Suburb

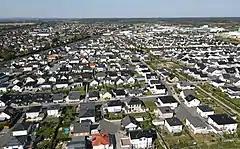
Weilerswist, a suburb of Cologne, Germany

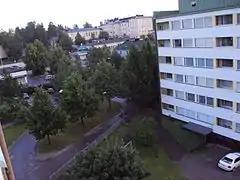
Männistö, a suburban neighborhood in Kuopio, Finland

Very little housing had been built during the Great Depression and World War II, except for emergency quarters near war industries. Overcrowded and inadequate apartments was the common condition. Some suburbs had developed around large cities where there was rail transportation to the jobs downtown. However, the real growth in suburbia depended on the availability of automobiles, highways, and inexpensive housing. The population had grown, and the stock of family savings had accumulated the money for down payments, automobiles and appliances. The product was a great housing boom. Whereas an average of 316,000 new non-farm housing units were constructed from the 1930s through 1945, there were 1,450,000 constructed annually from 1946 through 1955. The G.I. Bill guaranteed low-cost loans for veterans, with very low down payments, and low interest rates.